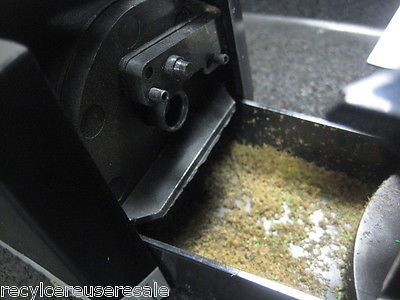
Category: stapler